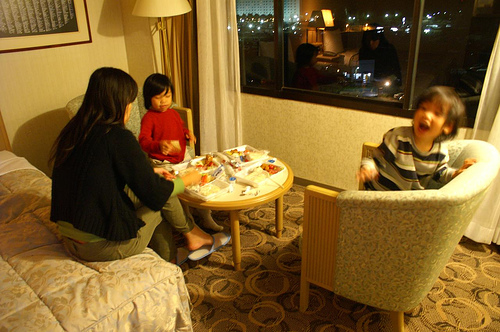
question: ここはどこですか?
answer: 室内

question: 何人の人がいますか?
answer: ３人

question: どんな人達ですか?
answer: 女性と子供たち

question: 子供はどこにいますか?
answer: 椅子の上

question: 女性はどこに座っていますか?
answer: ベッドの上に

question: テーブルには何がのっていますか?
answer: 食べ物

question: 女性は何を履いていますか?
answer: スリッパ

question: 椅子に座っている子の服は何色ですか?
answer: 赤